Sistine Chapel

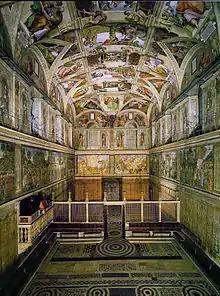
East side of the Chapel, from the altar end

The Sistine Chapel is a chapel in the Apostolic Palace, the pope's official residence in Vatican City. Originally known as the "Cappella Magna" ('Great Chapel'), it takes its name from Pope Sixtus IV, who had it built between 1473 and 1481. Since that time, it has served as a place of both religious and functionary papal activity. Today, it is the site of the papal conclave, the process by which a new pope is selected. The chapel's fame lies mainly in the frescoes that decorate its interior, most particularly the Sistine Chapel ceiling and "The Last Judgment", both by Michelangelo.